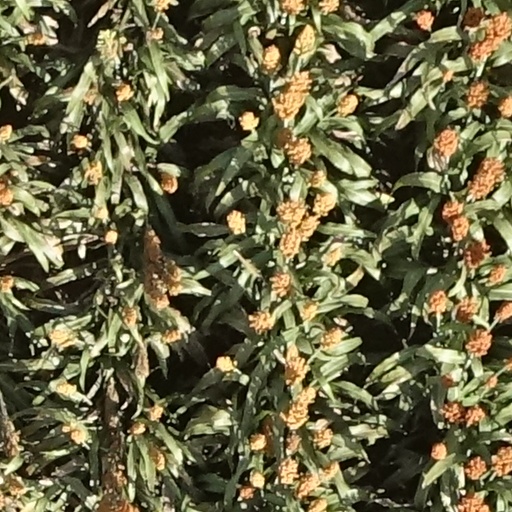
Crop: sorghum